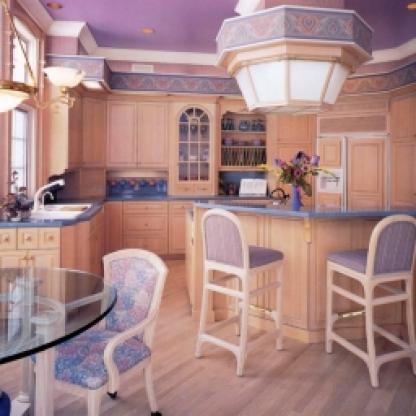
Scene: Indoor